Cookeville, Tennessee

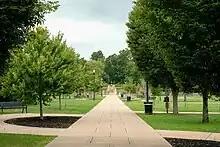
Dogwood Park viewed from East Broad Street entrance.

Cookeville has a council-manager municipal government. There is an elected five-member city council, including a mayor, vice mayor, and three city council members. The city council establishes policy that is administered by a full-time city manager. City council members serve four-year terms, and the city manager and city clerk are appointed by the city council. The mayor is Laurin Wheaton, and the four other city council members are Vice Mayor Luke Eldridge, Ali Bagci, Chad Gilbert, and Eric Walker. The city manager is James Mills and the city clerk is Darian Coons.